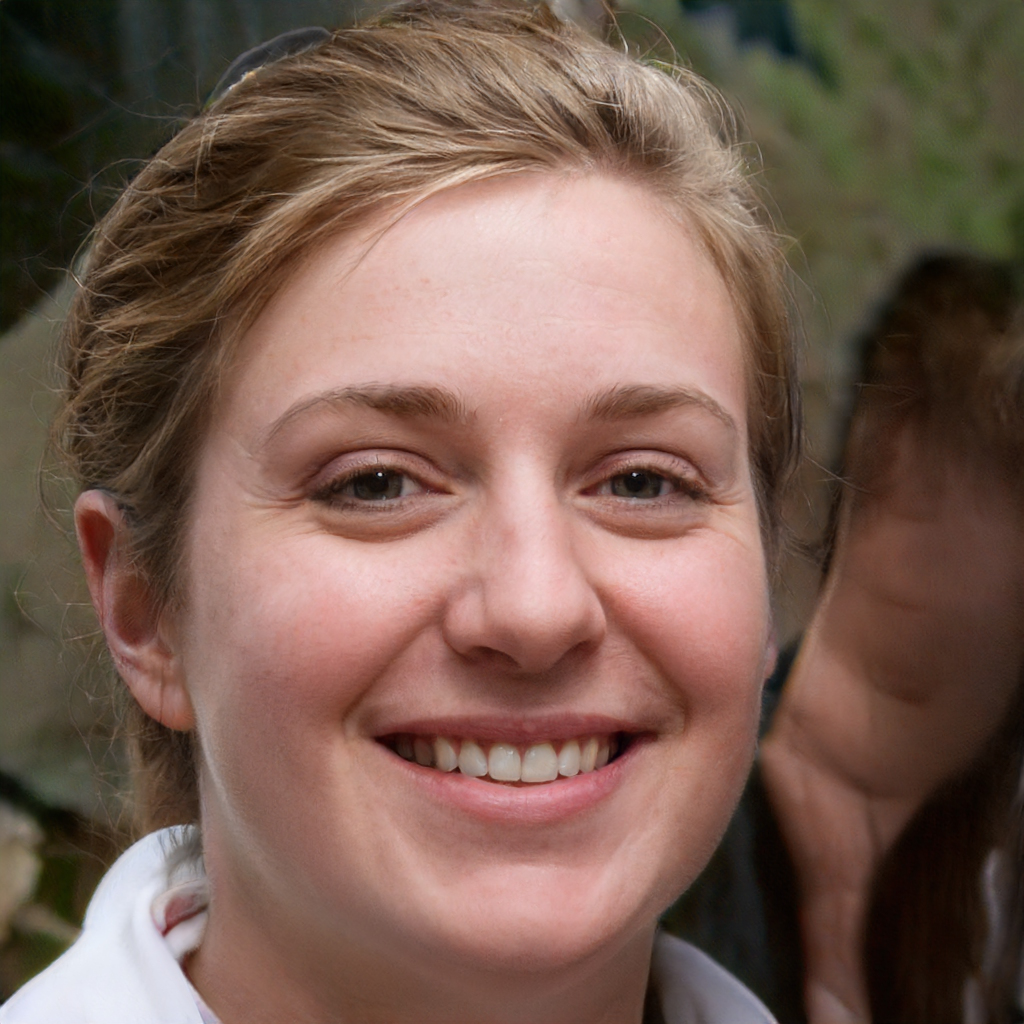
Portrait style: Real Portrait